Describe the emotion expressed in this image:  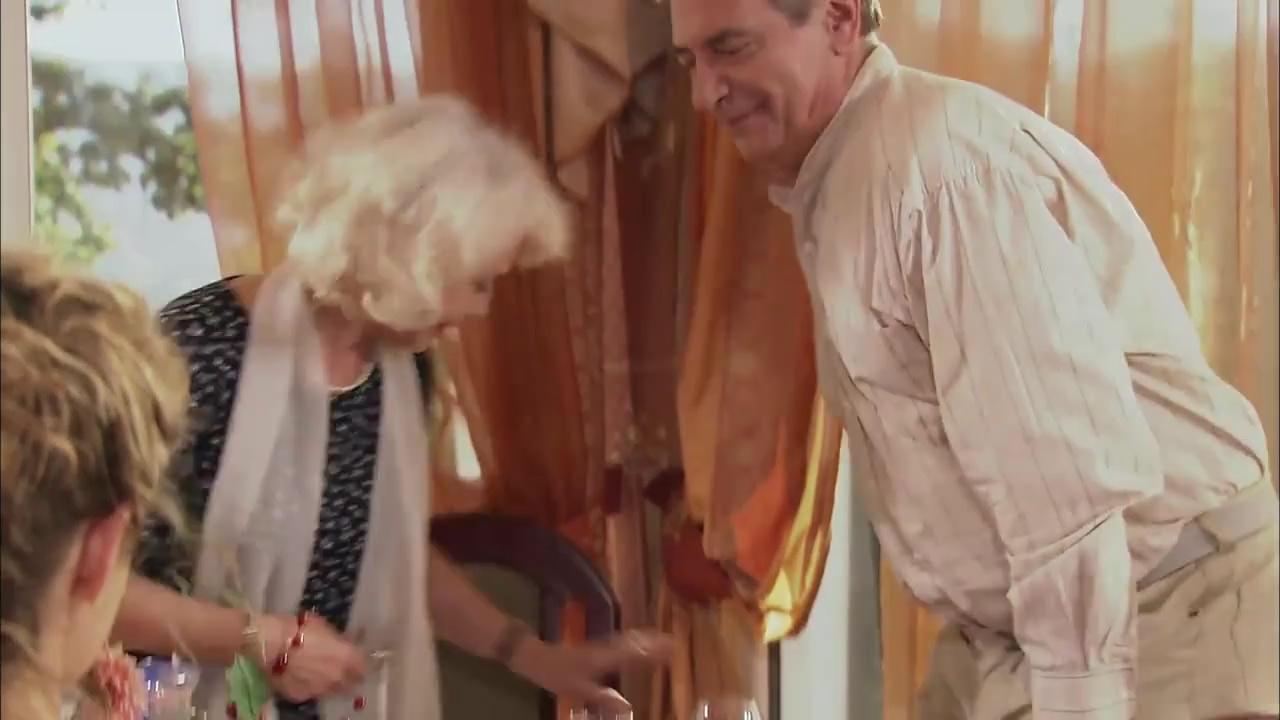
This person displays Pain, valence and arousal with high intensity.